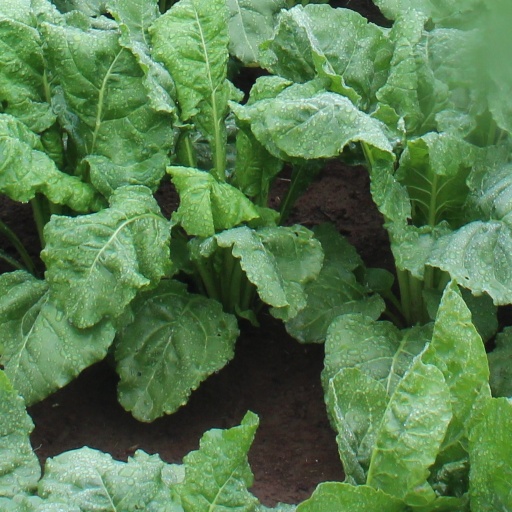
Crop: sugar beet